Brian Holloway

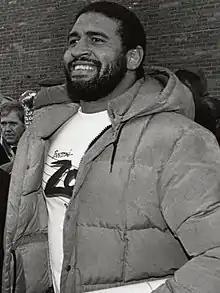
Holloway in 1985

Brian Douglass Holloway (born July 25, 1959) is an American former professional football player who was an offensive tackle who played in the National Football League (NFL) for the New England Patriots and Los Angeles Raiders from 1981 to 1988. He played college football for the Stanford Cardinal. He is the father of David Holloway, who also played professional football.